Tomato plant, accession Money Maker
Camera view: bottom (45 deg); turntable rotation: 30 degrees
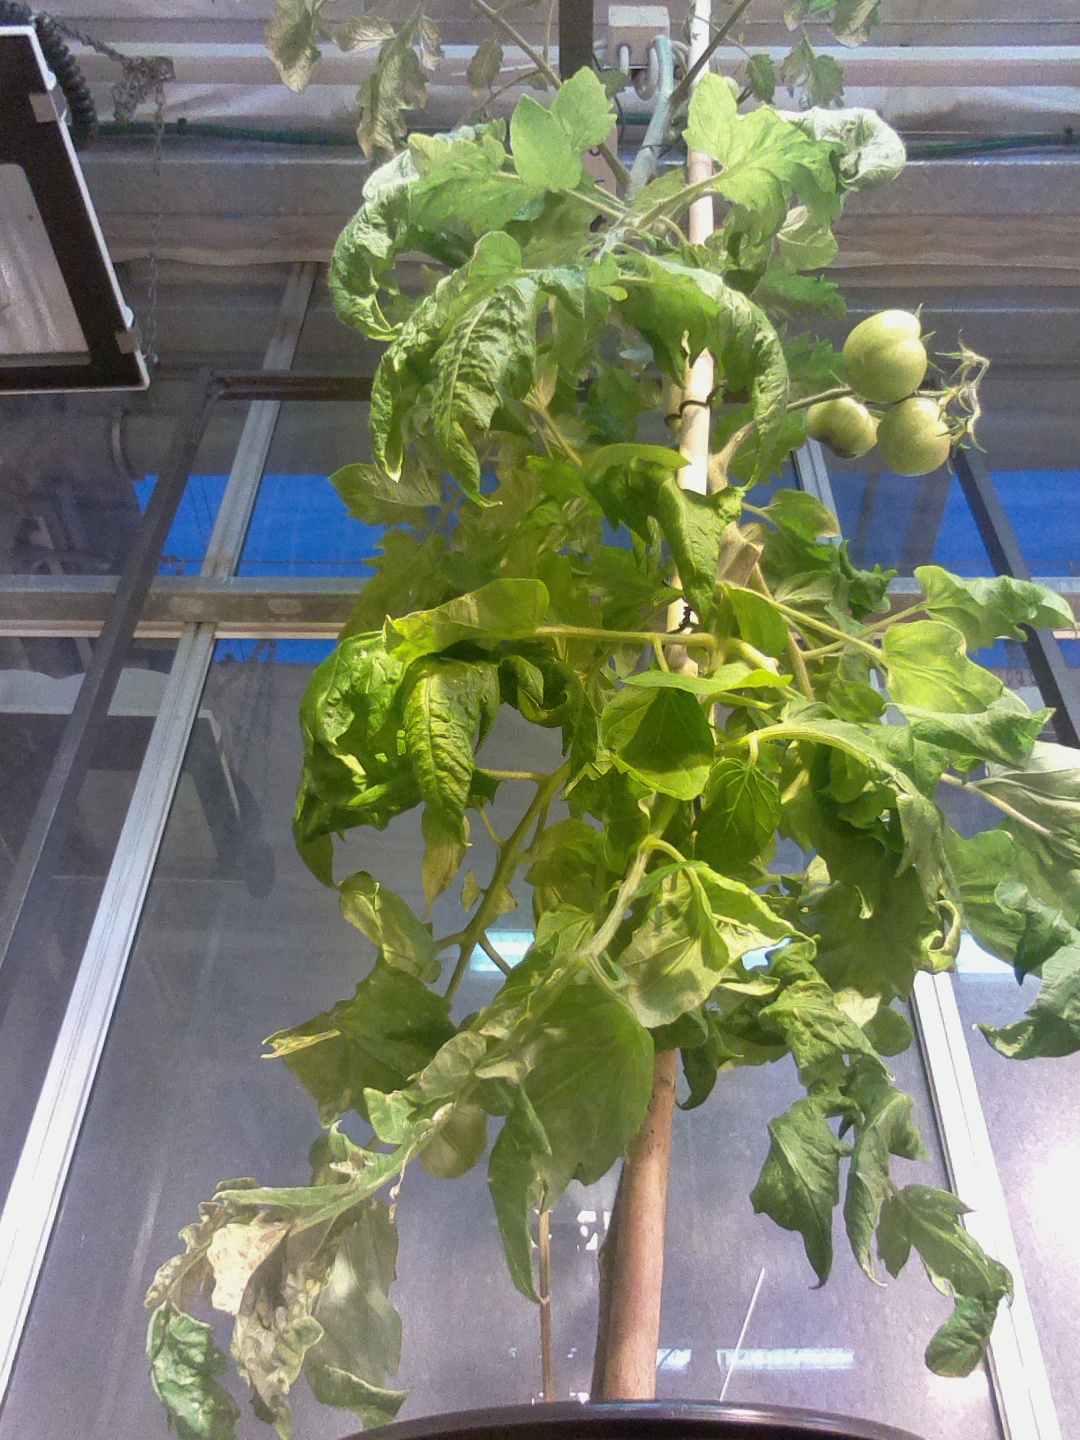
BBCH growth stage 78: 80% -90% of final fruit size